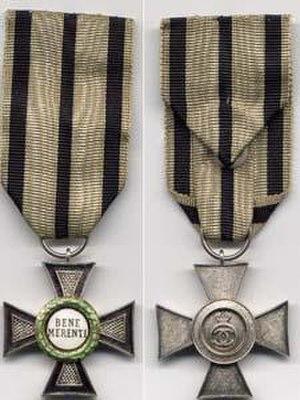
Ordre de Bene Merenti de la Roumanie, IV-ère classe Română: Ordinul Bene Merenti, clasa IV